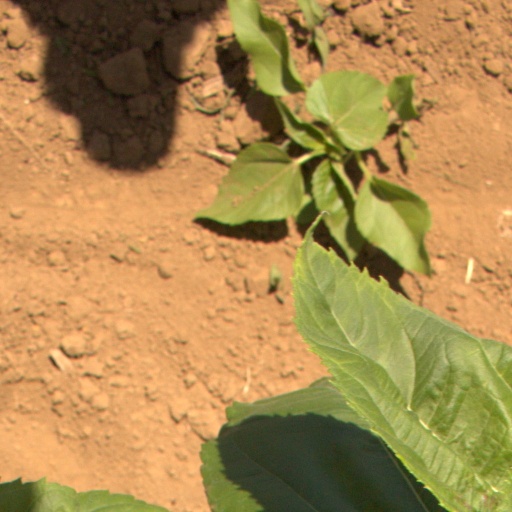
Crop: Jerusalem artichoke